Lancia Fulvia

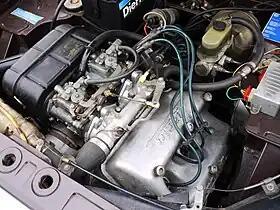
The V4 engine of a 1972 Fulvia Berlina

The Fulvia's narrow-angle DOHC Lancia V4 engine was mounted well forward at a 45° angle. A new design, by Zaccone Mina, its unusually narrow 12° V allowed a single cylinder head to cover all the cylinders, with one cam each for intake and exhaust valves.